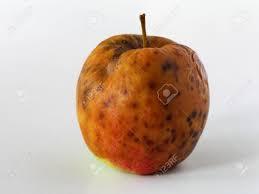
Label: apples